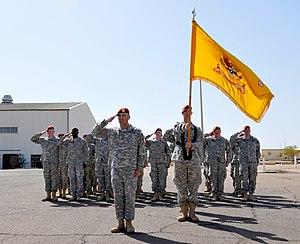
La FMO, en anglais : MFO, Multinational Force and Observers est une organisation indépendante, entrée en activité le 25 avril 1982 et mise en place par les traité de paix de Camp David et Traité de Washington du 26 mars 1979, ainsi que par le protocole du 3 août 1981 entre les deux pays.